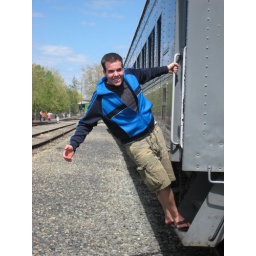
Standing on a old train in Sacramento California during a road trip spring break senior year